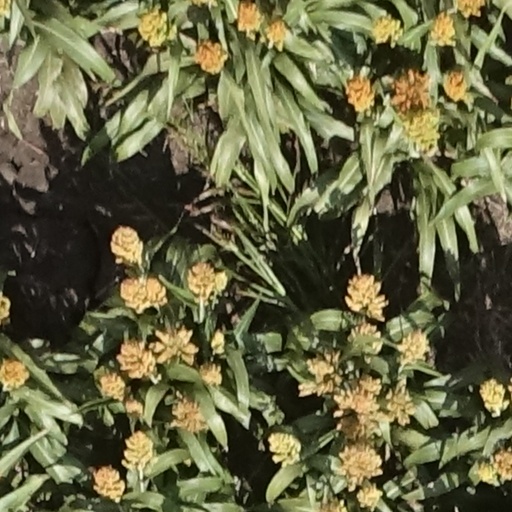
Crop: sorghum